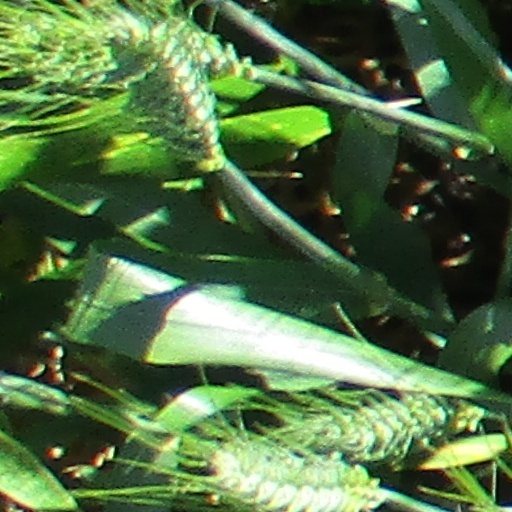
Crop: wheat